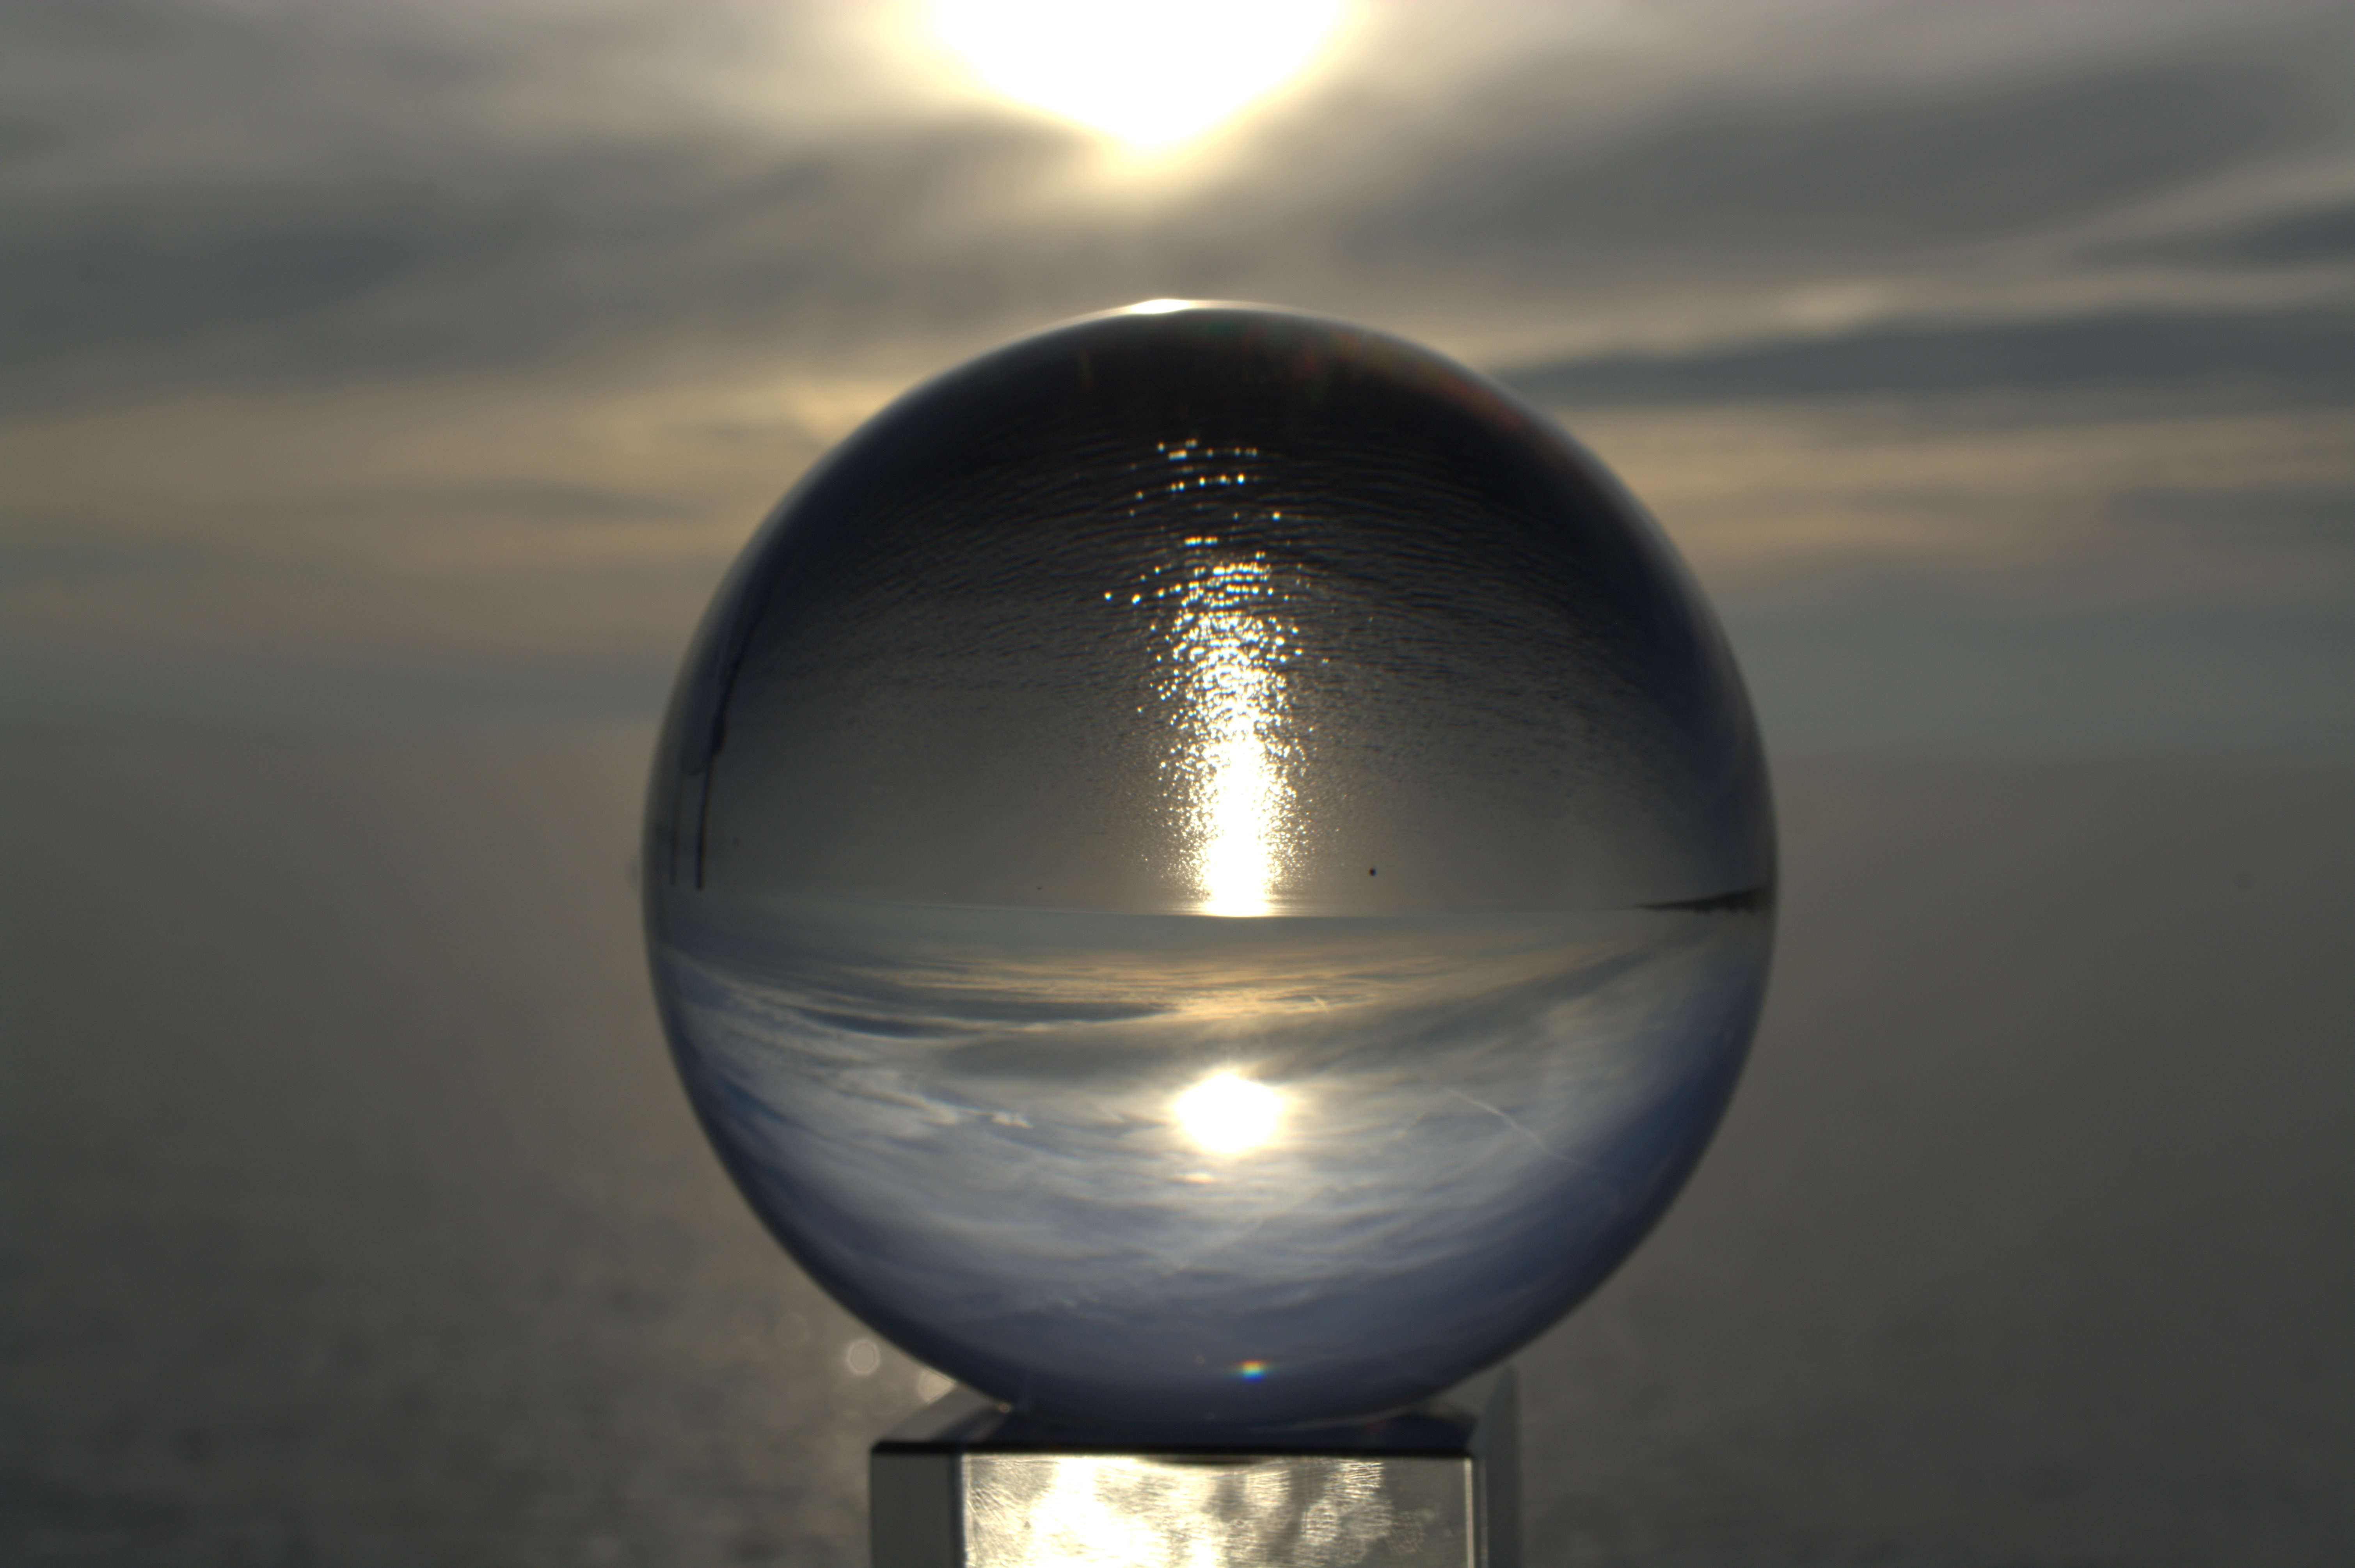
water, light, sky, sunset, sunlight, glass, atmosphere, reflection, blue, lighting, circle, transparent, ball, sphere, mirrored, shape, glass ball, photo effect, north sea, mirroring, wadden sea, about, globe image, ball photo, atmosphere of earth, incandescent light bulb